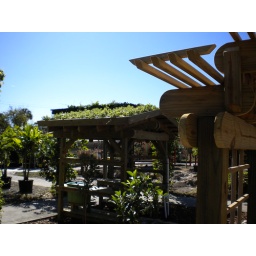
green roof in edible garden growing in